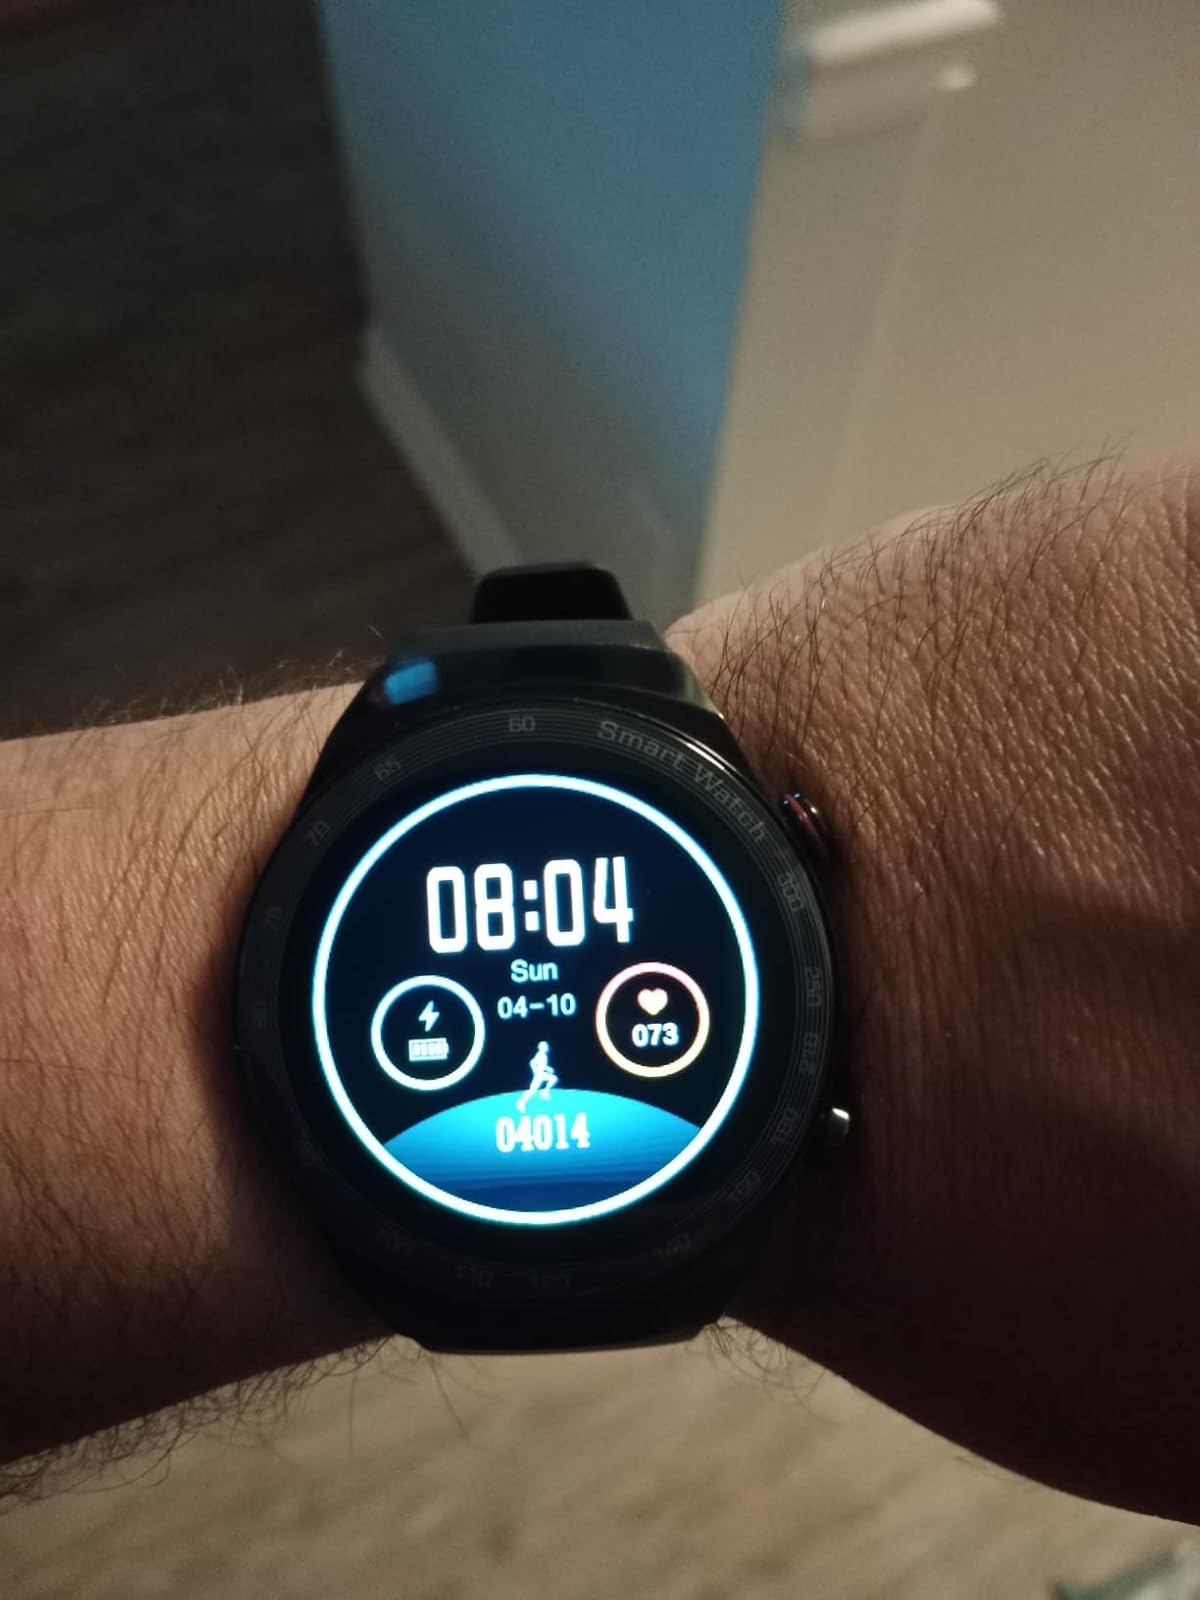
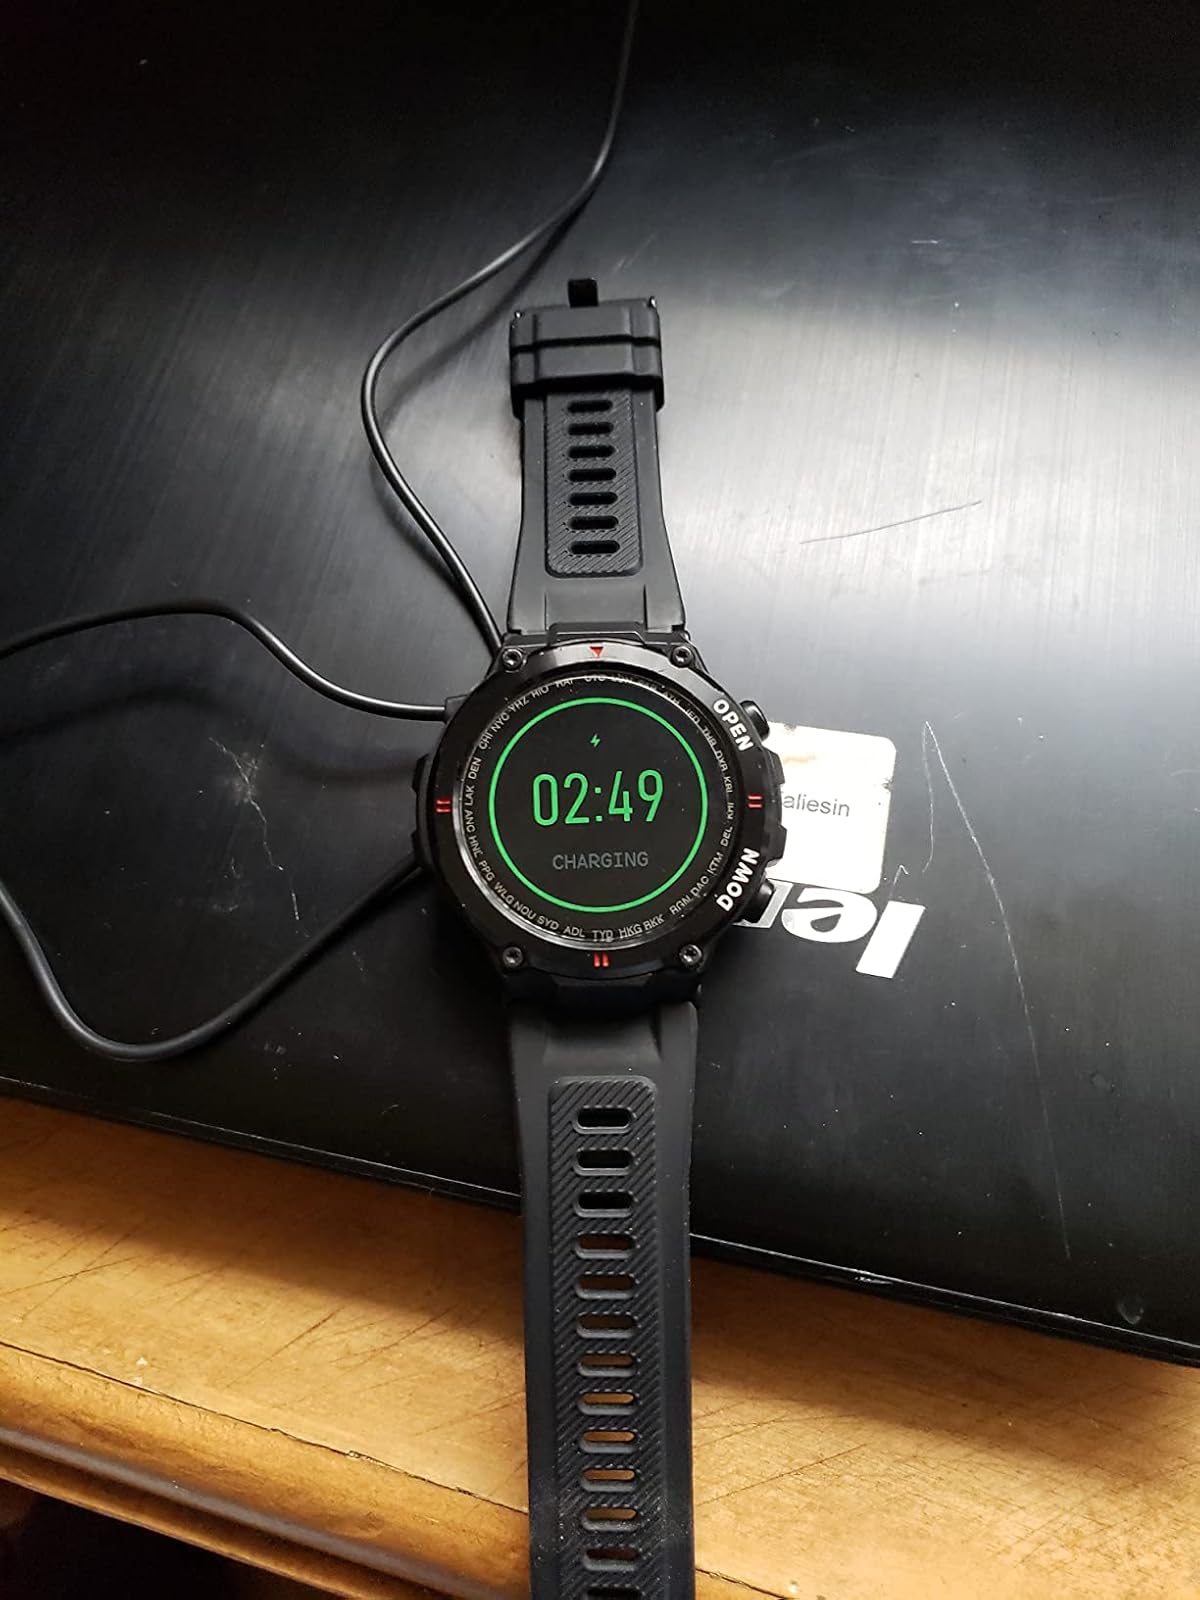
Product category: smartwatch
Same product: no